Alexandru Claudian

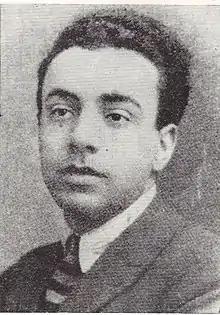
Alexandru Claudian(photo published in 1985)

Alexandru Claudian (also rendered as Al. Claudian; April 8, 1898 – October 16, 1962) was a Romanian sociologist, political figure, and poet. A student and practitioner of Marxism, he worked as a schoolteacher, entry-level academic, field researcher, and journalist, before finally earning a professorship at the University of Iași. An anti-fascist, Claudian enlisted with the Romanian Social Democratic Party during the interwar, moving closer to the anti-communist center by the late 1940s, and became that faction's main theoretician. His condemnation of Marxism and totalitarianism made him an enemy of the communist regime, which imprisoned him for several years and kept him under surveillance until the time of his death.